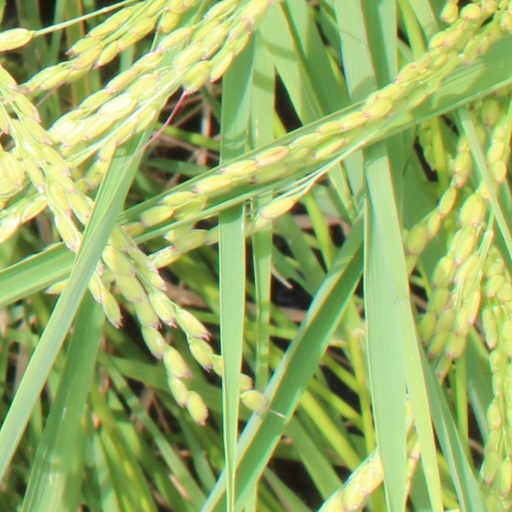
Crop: rice